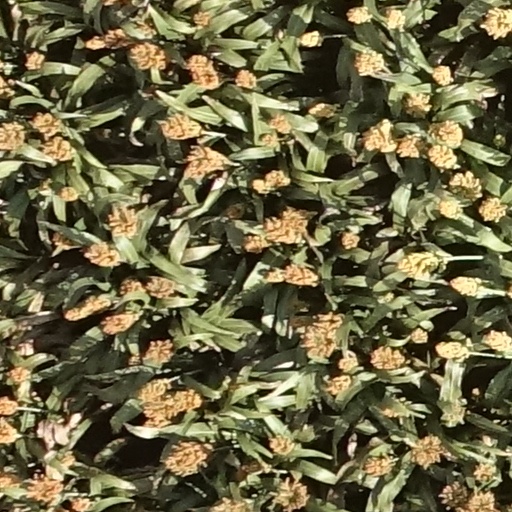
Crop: sorghum